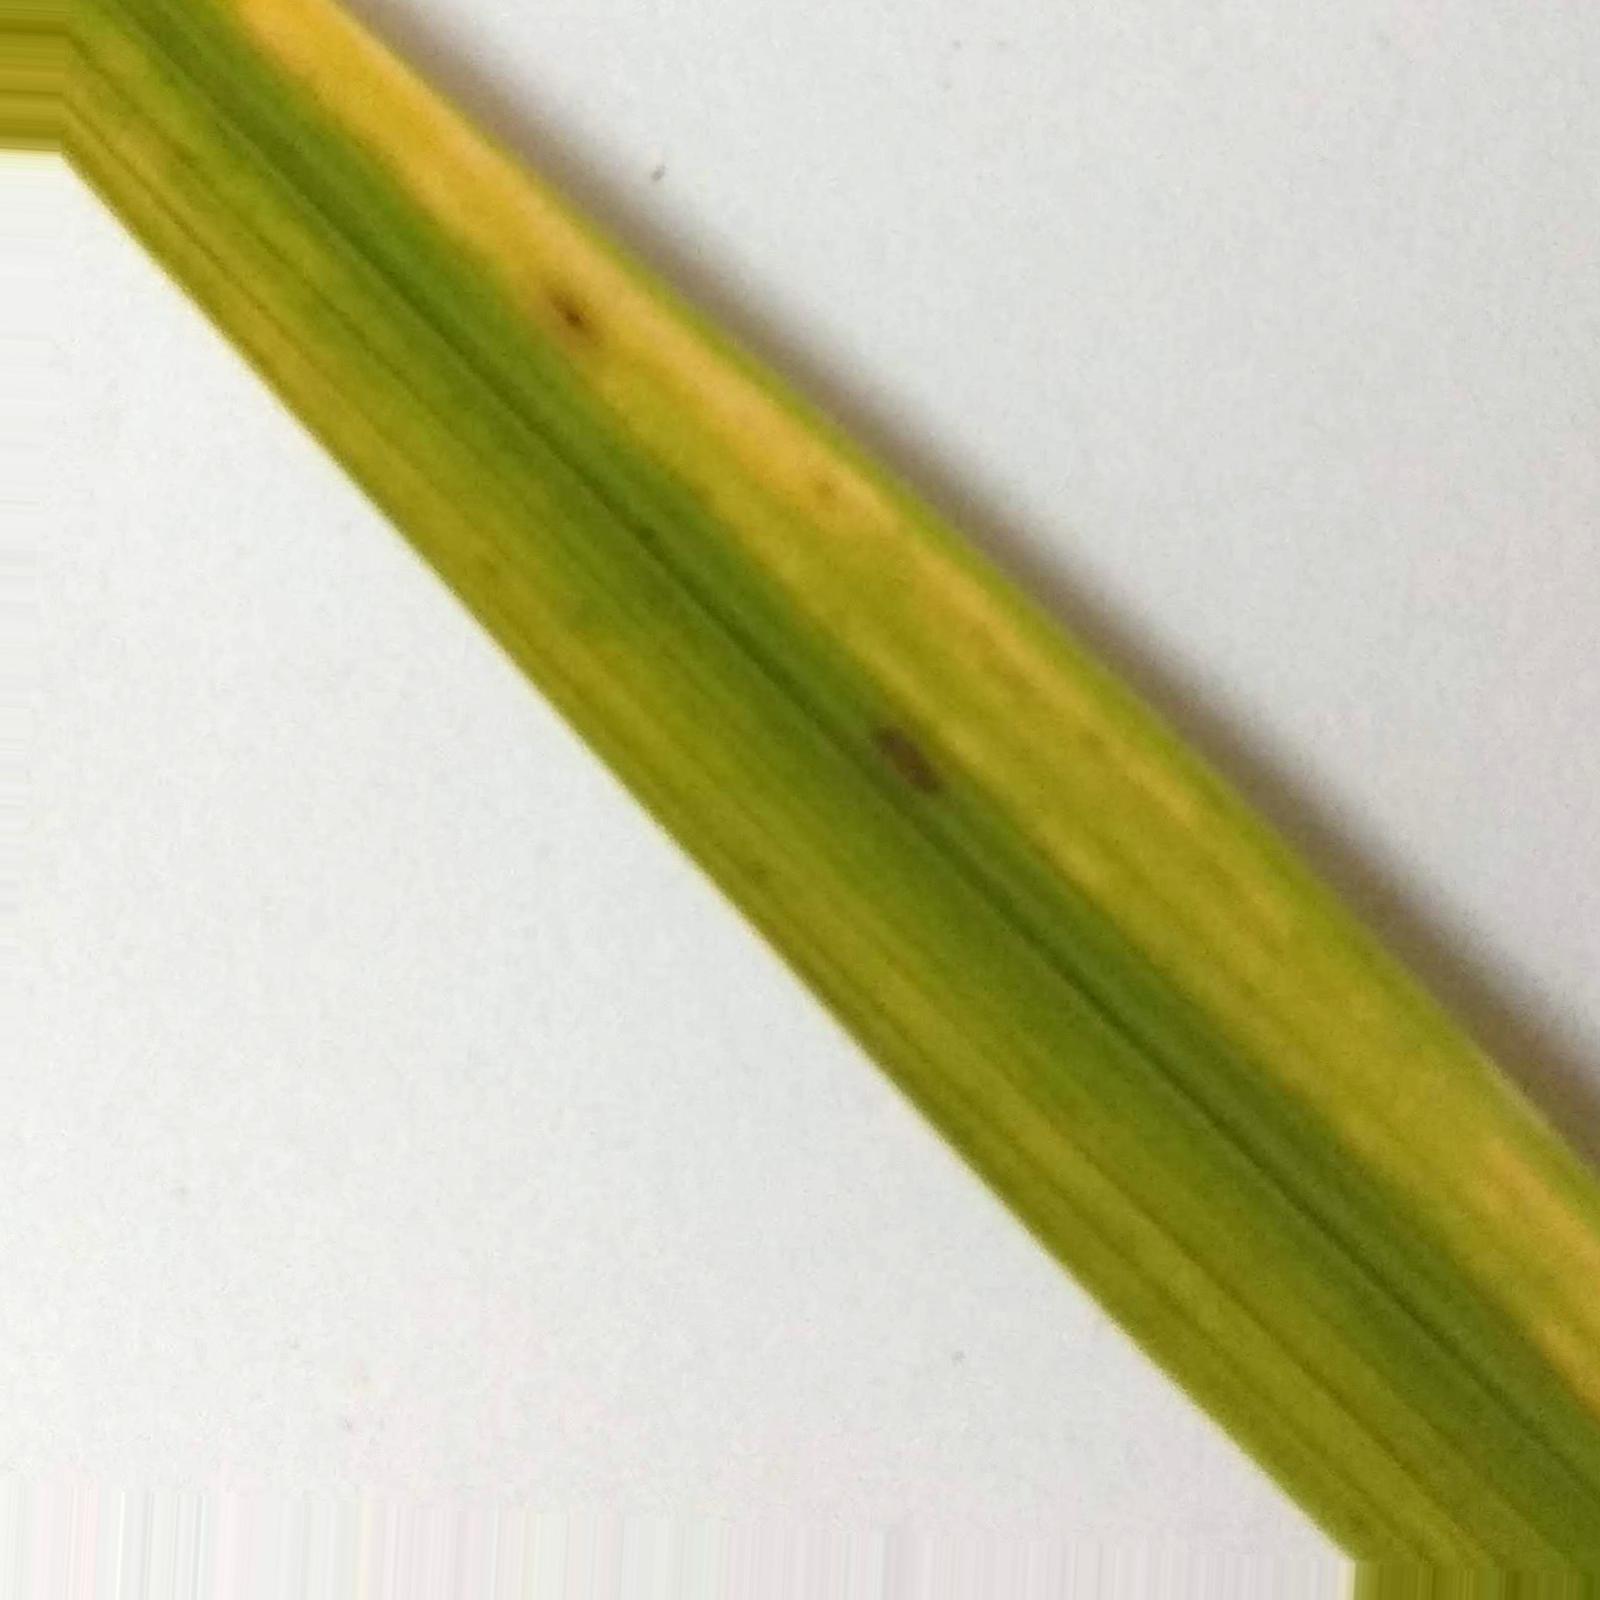
Nhãn: Bệnh Đốm Nâu ( Brown spot )